American theater (World War II)

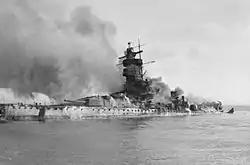
"Admiral Graf Spee" burning and sinking off Montevideo

The first naval battle during the war was fought on December 13, 1939, off the Atlantic coast of South America. The German "pocket battleship" (acting as a commerce raider) encountered one of the British naval units searching for her. Composed of three Royal Navy cruisers, , , and , the unit was patrolling off the River Plate estuary of Argentina and Uruguay. In a bloody engagement, "Admiral Graf Spee" successfully repulsed the British attacks. Captain Hans Langsdorff then brought his damaged ship to shelter in neutral Uruguay for repairs. However, British intelligence successfully deceived Langsdorff into believing that a much superior British force had now gathered to wait for him, and he scuttled his ship at Montevideo to save his crew's lives before committing suicide. German combat losses were 96 killed or wounded, against 72 British sailors killed and 28 wounded. Two Royal Navy cruisers had been severely damaged.